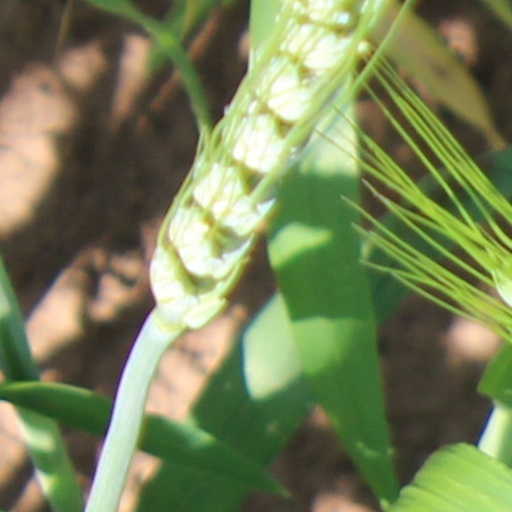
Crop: wheat